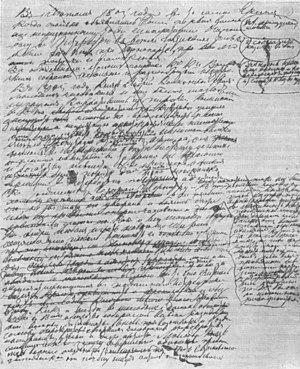
Guerre et Paix ou La Guerre et la Paix est un roman de l'écrivain russe Léon Tolstoï.